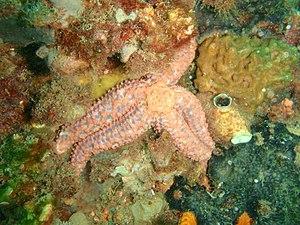
Uniophora est un genre d'étoiles de mer de la famille des Asteriidae. On les trouve exclusivement en Australie.